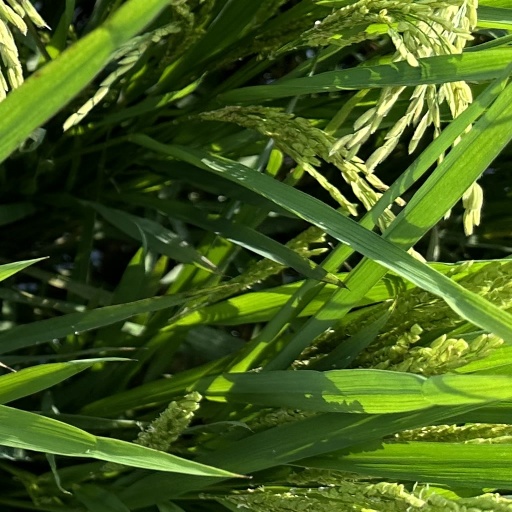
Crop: rice